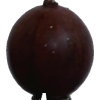
Label: gooseberry